Answer in natural language. How many Doorways are visible in the scene? Choose between the following options: 1, 2, 4, 3 or 0
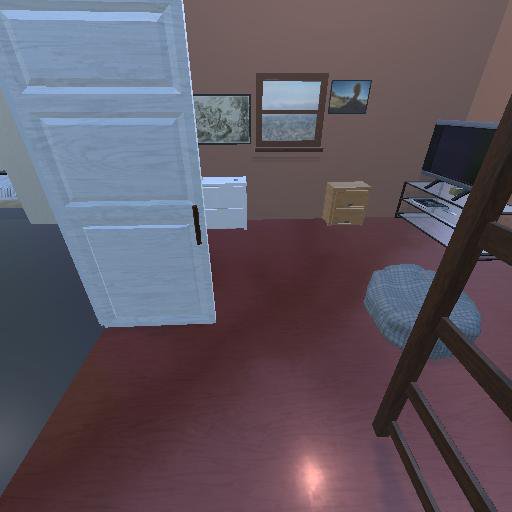
<answer>1</answer>